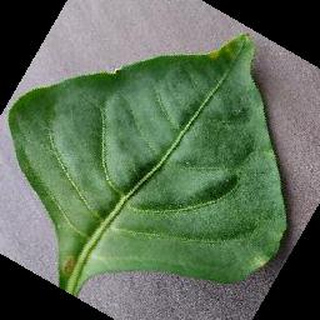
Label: healthy_bell_pepper